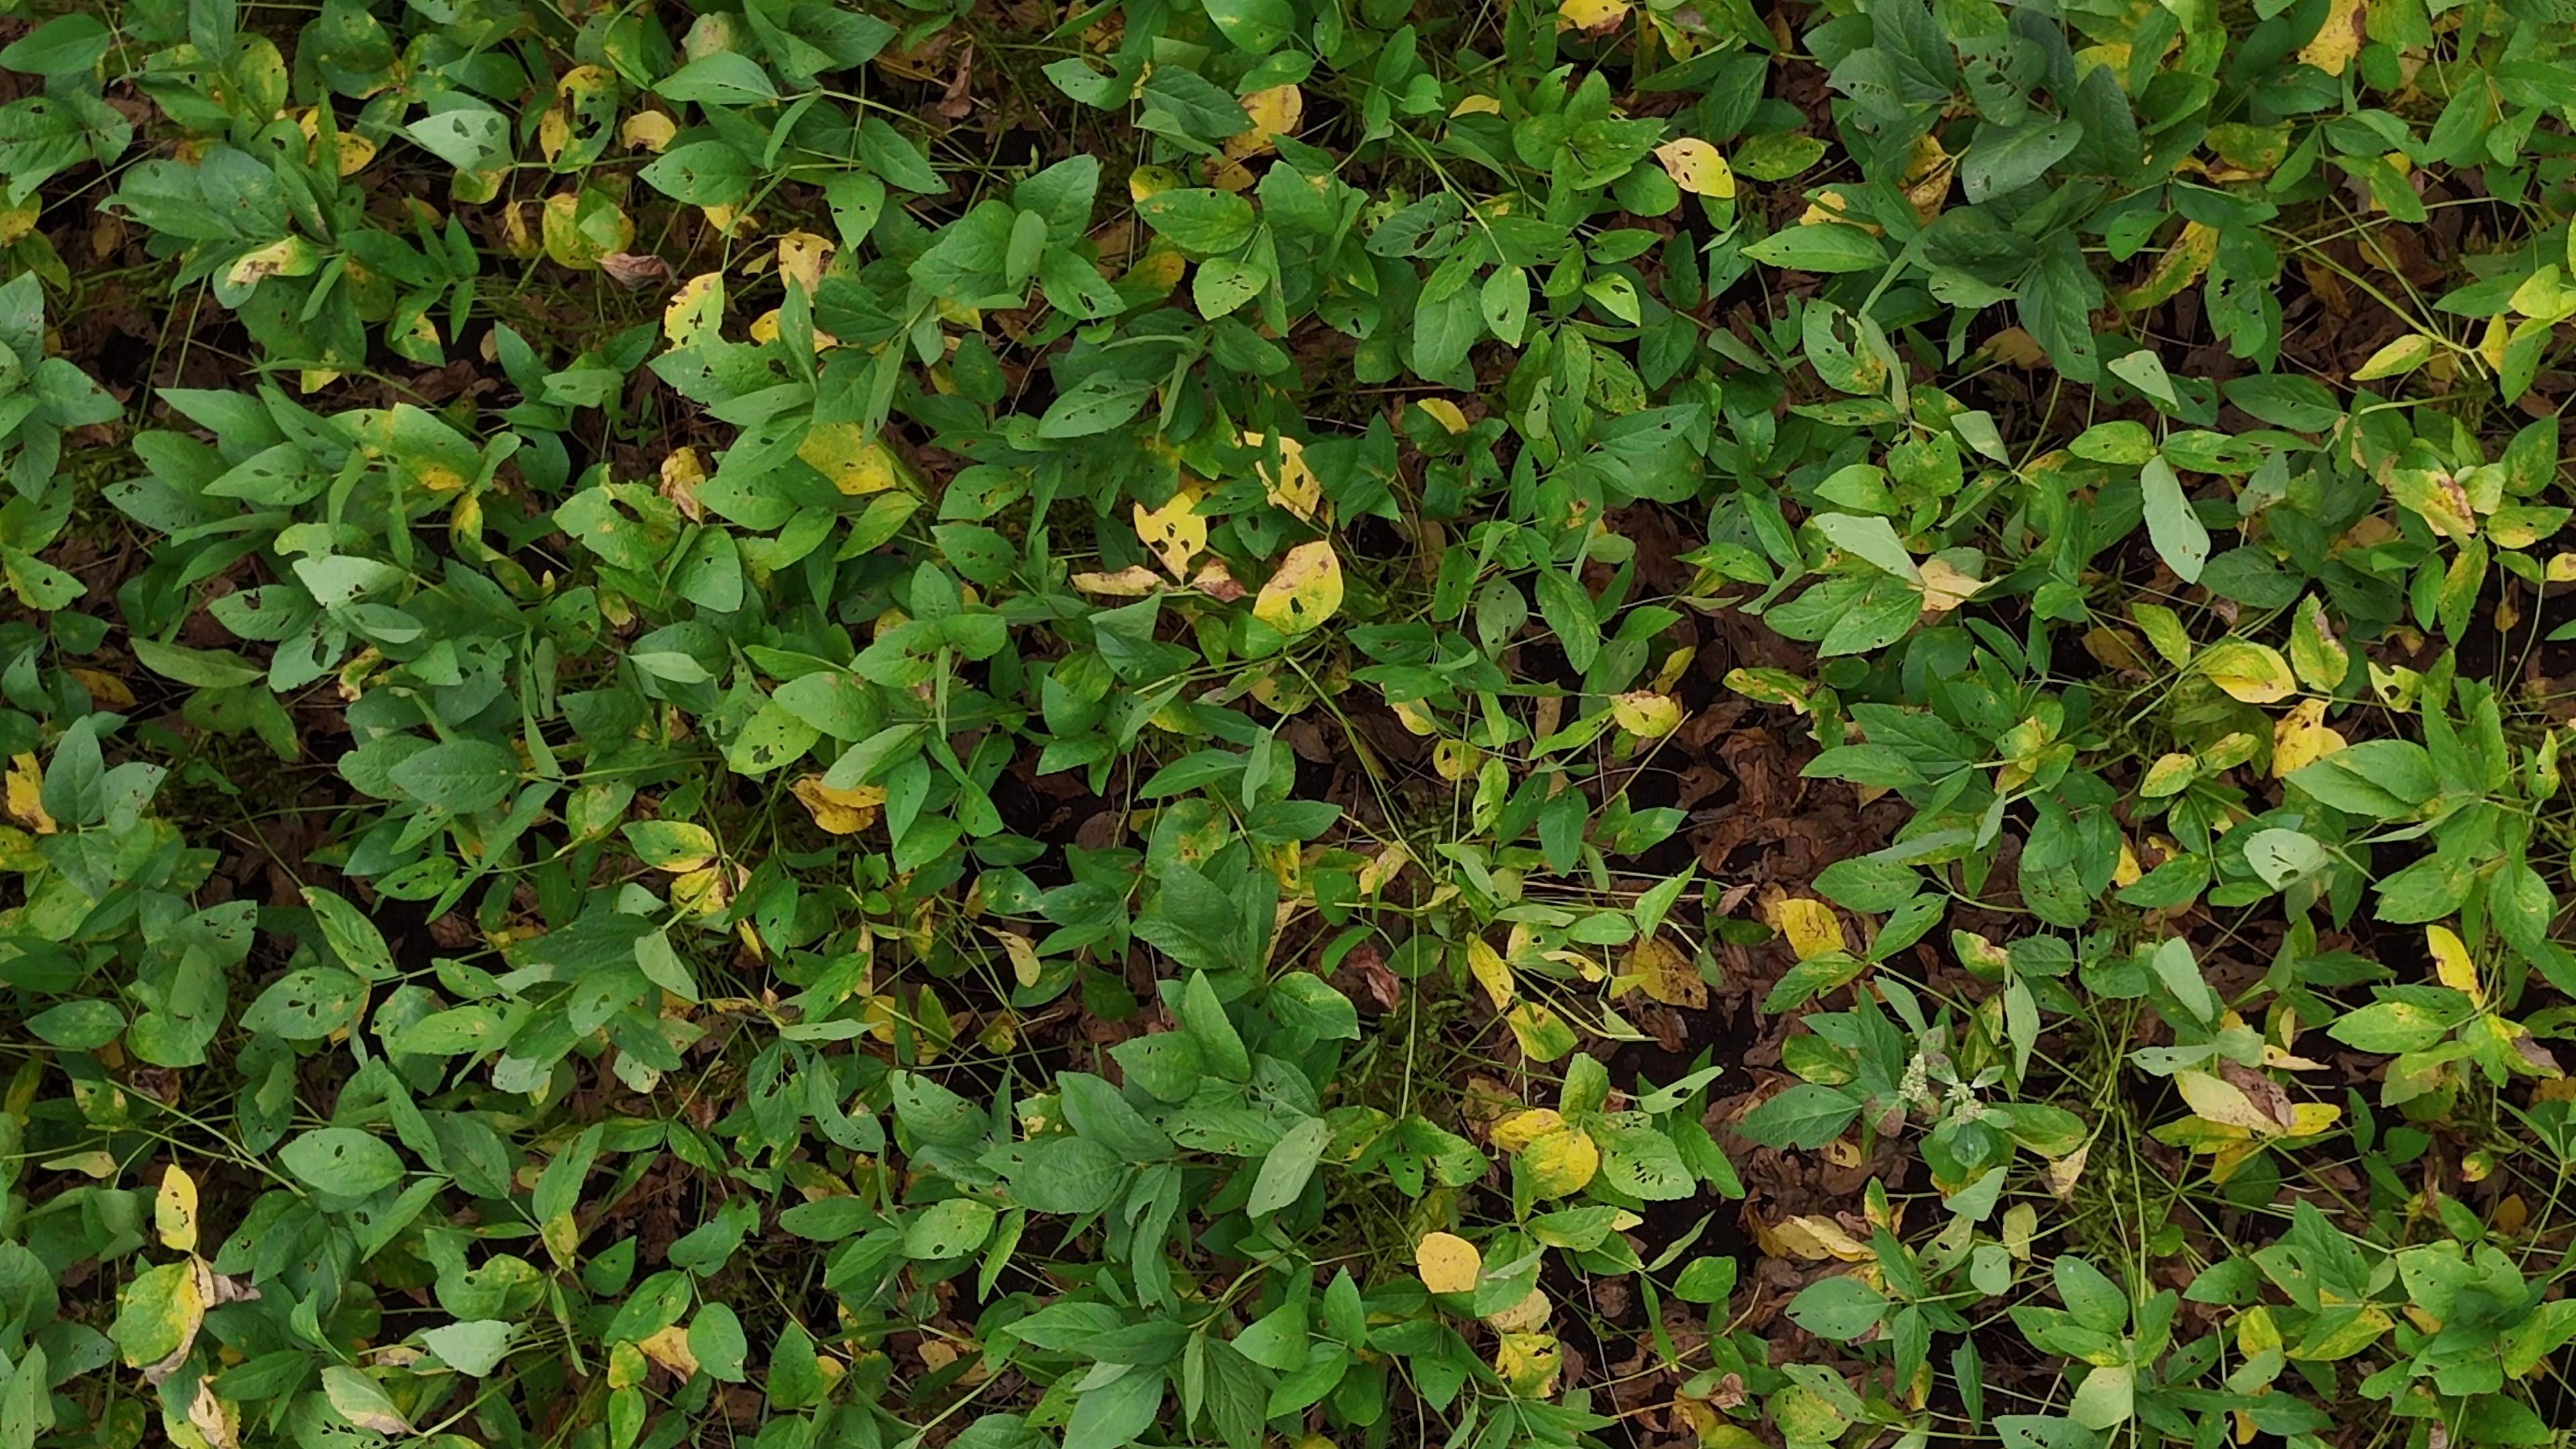
Label: Rust